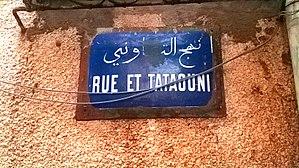
Bab Jedid, médina de Tunis, Tunisie باب الجديد، مدينة تونس العتيقة ، تونس
La mosquée El Nakiri est une ancienne mosquée tunisienne, qui n'existe plus de nos jours et qui était située au sud de la médina de Tunis.